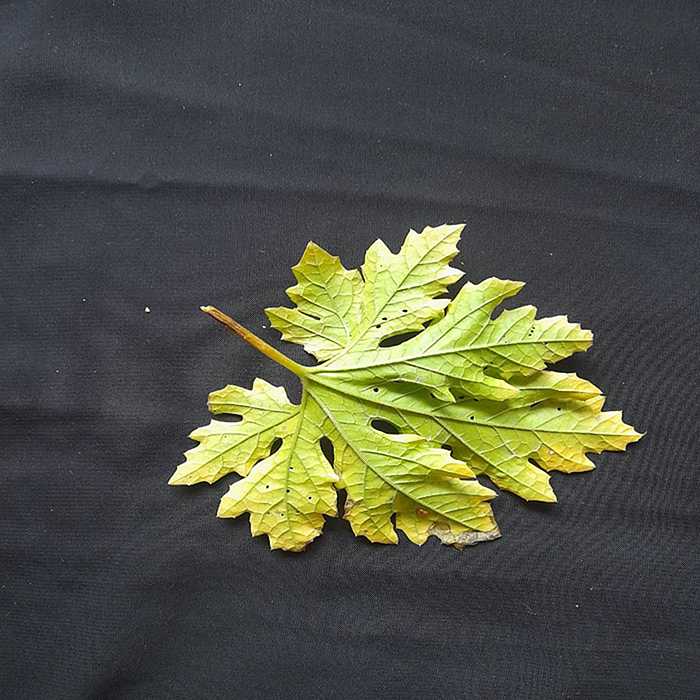
Plant: Bitter Gourd
Label: Fusarium wilt